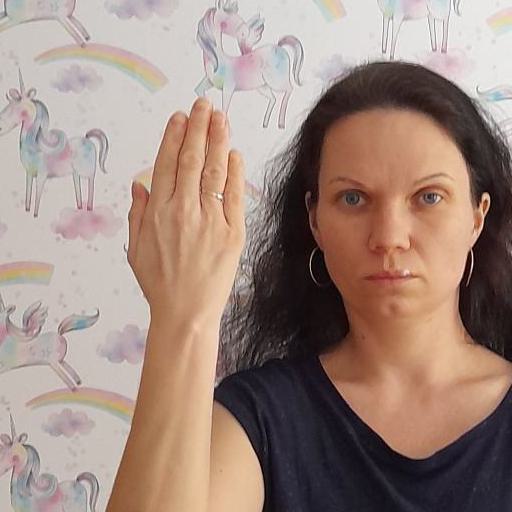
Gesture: stop_inverted